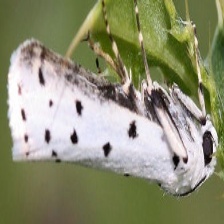
Species: BIRD CHERRY ERMINE MOTH